Malaysian batik

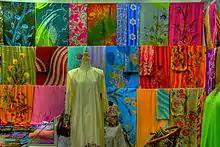
A batik shop in Malaysia selling a variety of Malaysian batik

Batik was mentioned in the 17th century Malay Annals. The legend goes when Laksamana Hang Nadim was ordered by Sultan Mahmud to sail to India to get 140 pieces of "serasah" cloth (batik) with 40 types of flowers depicted on each. Unable to find any that fulfilled the requirements explained to him, he made up his own. On his return unfortunately, his ship sank and he only managed to bring four pieces, earning displeasure from the Sultan.